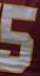
Number: 5